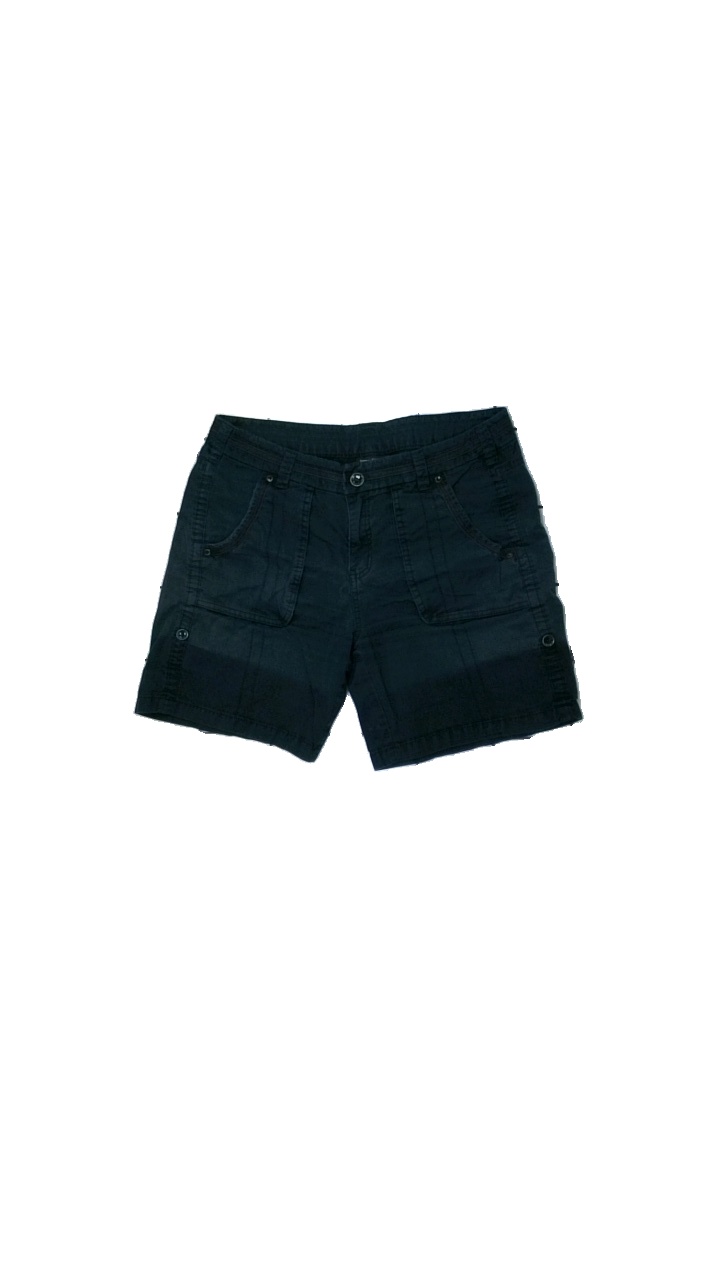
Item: Shorts (Ladies)
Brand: Kappahl
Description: Black shorts from Kappahl, size 40. Poor condition.
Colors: Black
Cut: Regular
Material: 100% cott
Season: Summer
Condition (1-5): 2
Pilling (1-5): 5
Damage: color faded all across
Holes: Minor
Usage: Recycle
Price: <50